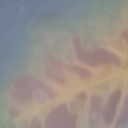
Label: Leaf_rust